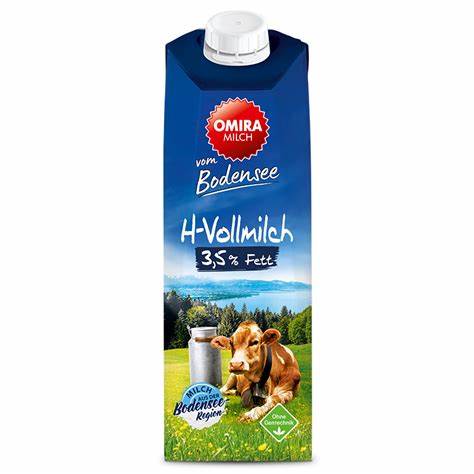
Waste category: cardboard